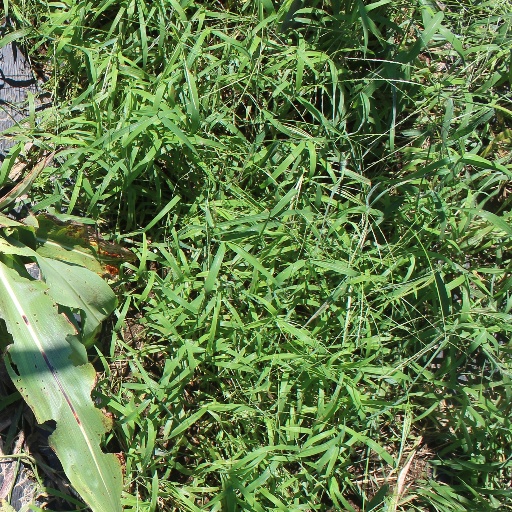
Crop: sorghum